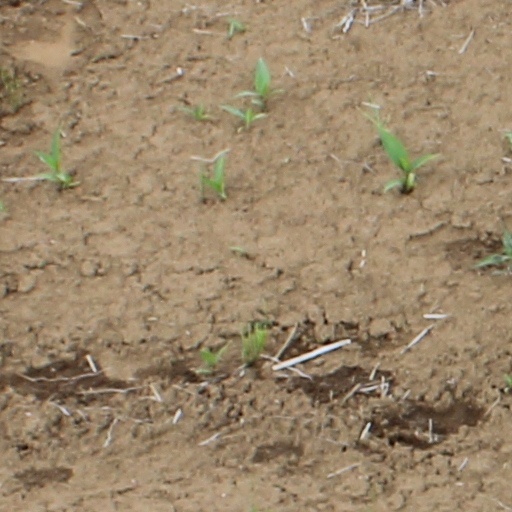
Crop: wheat